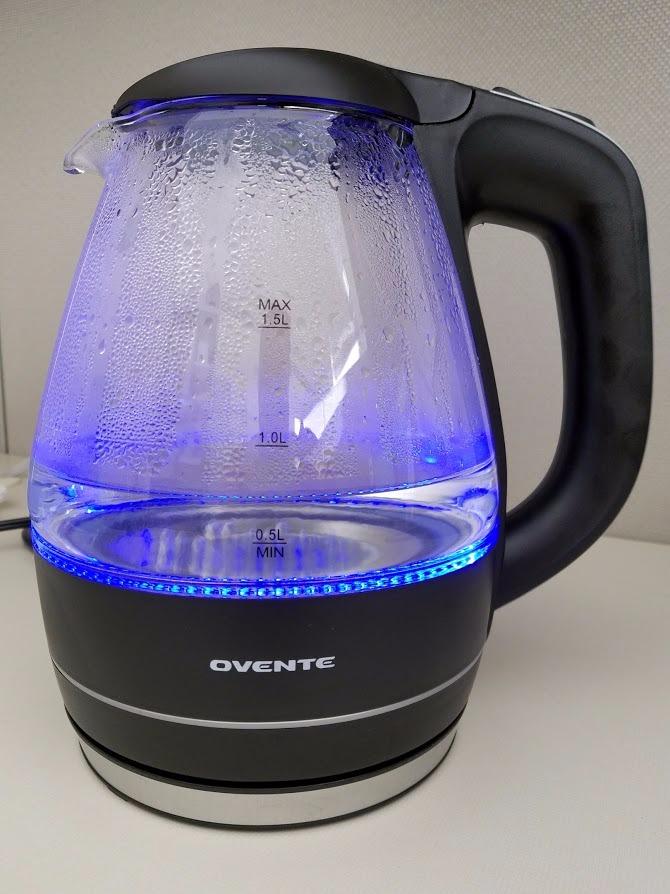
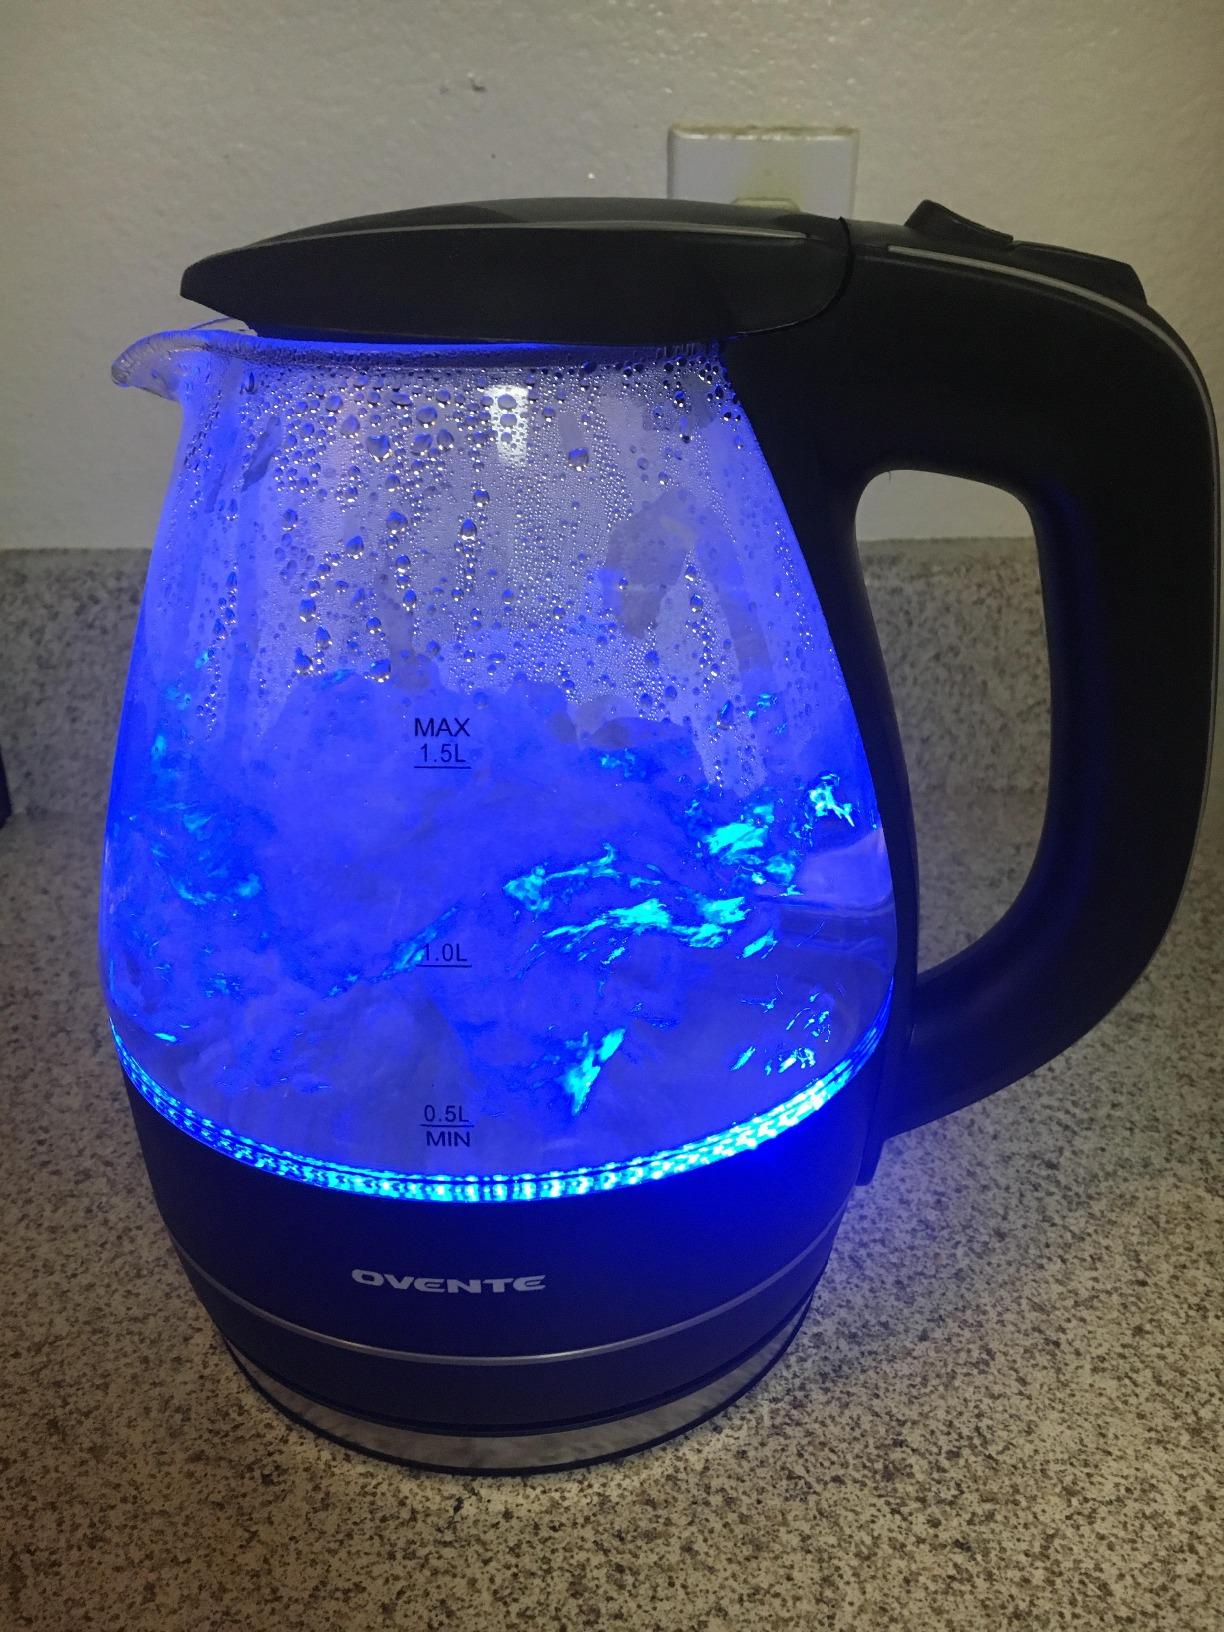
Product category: items_kettle
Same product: yes